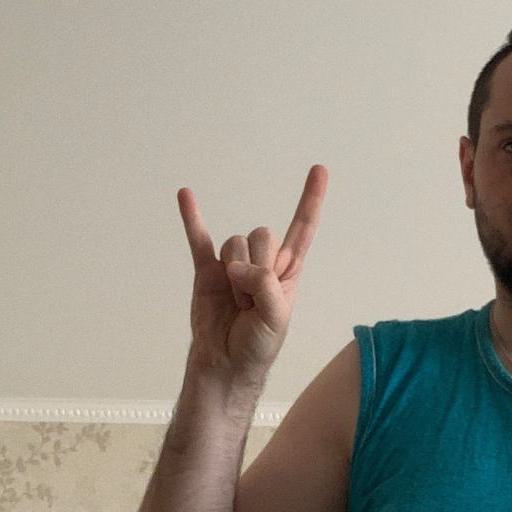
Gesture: rock